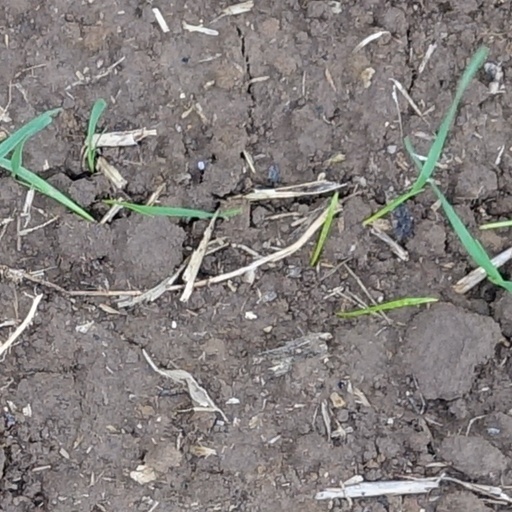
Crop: wheat